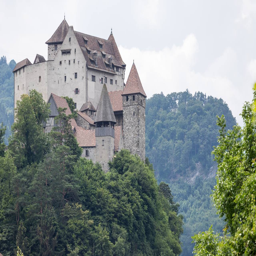
Burg Gutenberg